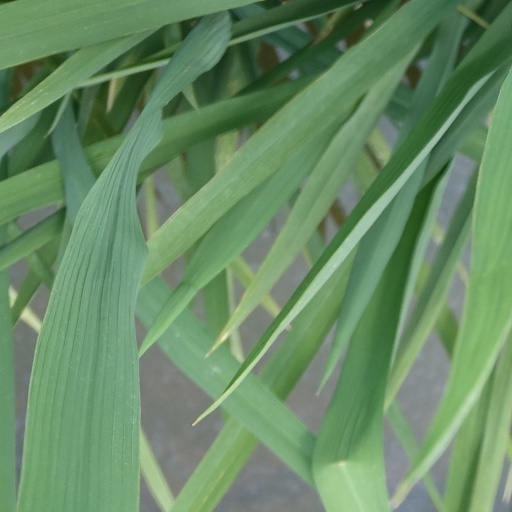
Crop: rice